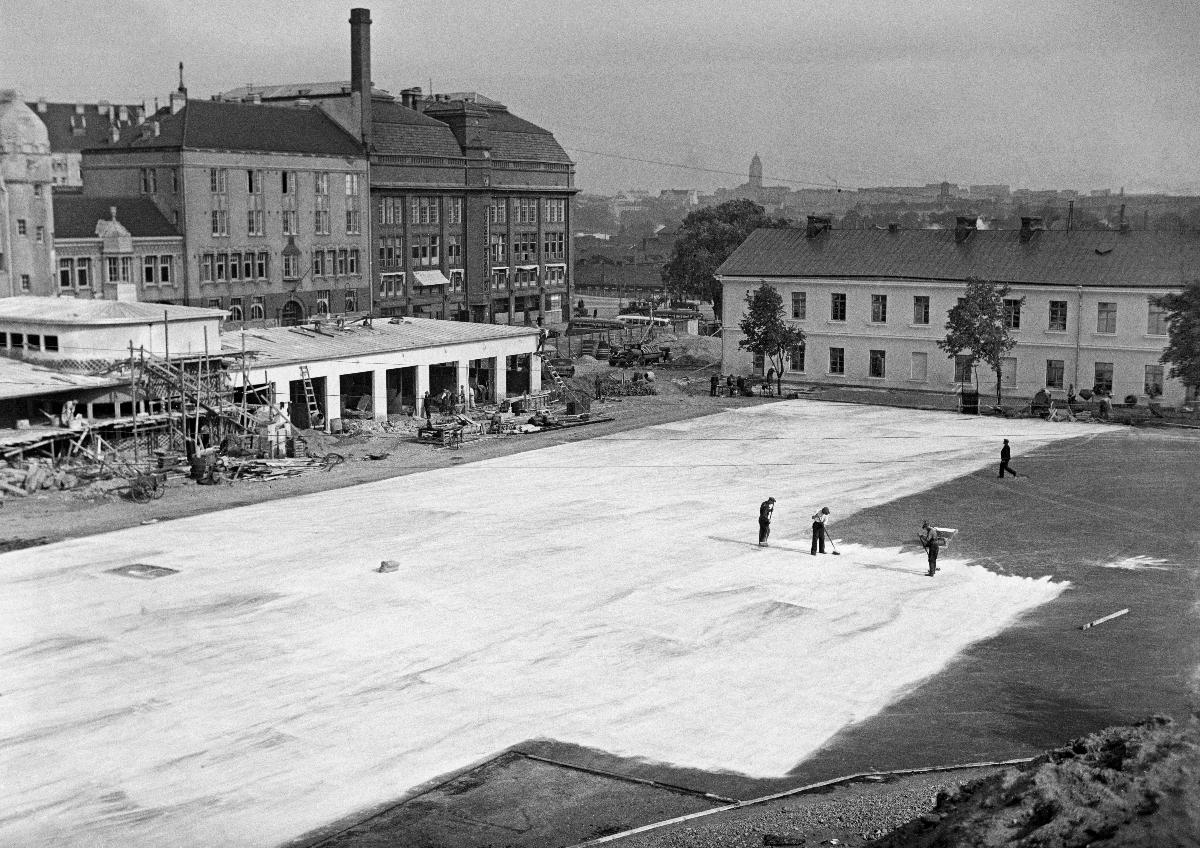
Turun kasarmin aukio asfaltoidaan
Åbo kaserns torg asfalteras; The square of Turku barracks is paved with asphalt
sisällön kuvaus: Turun kasarmin aluetta asfaltoidaan Helsingissä 5.9.1935. content description: The area of Turku barrack is paved with asphalt in Helsinki 5.9.1935. innehållsbeskrivning: Åbo kaserns område asfalteras i Helsingfors 5.9.1935.
Kuvaaja: Sundström, Hugo, kuvaaja
Vuosi: 1935
Paikka: Suomi, Uusimaa, Helsinki, Kamppi Helsinki
Aiheet: kaupungit (alueet); asfaltointi; kadut; katutyöt; Narinkkatori; Helsingin linja-autoasema; HBL; asphalting; streets; city; cities; squares; asphalt; paving; asfaltering; gator; städer; Helsingfors busstation; Narinken; gatuarbeten